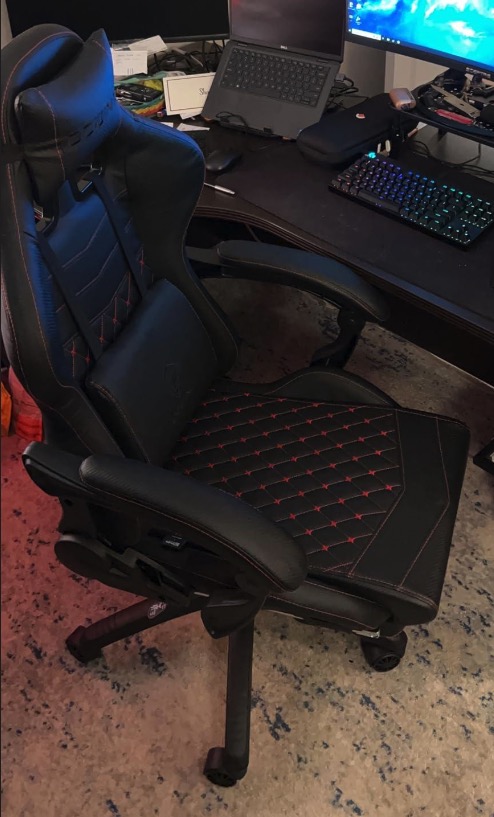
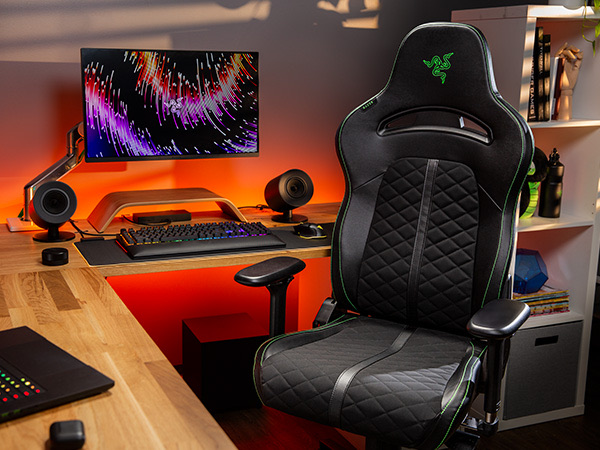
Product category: items_chair
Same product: no